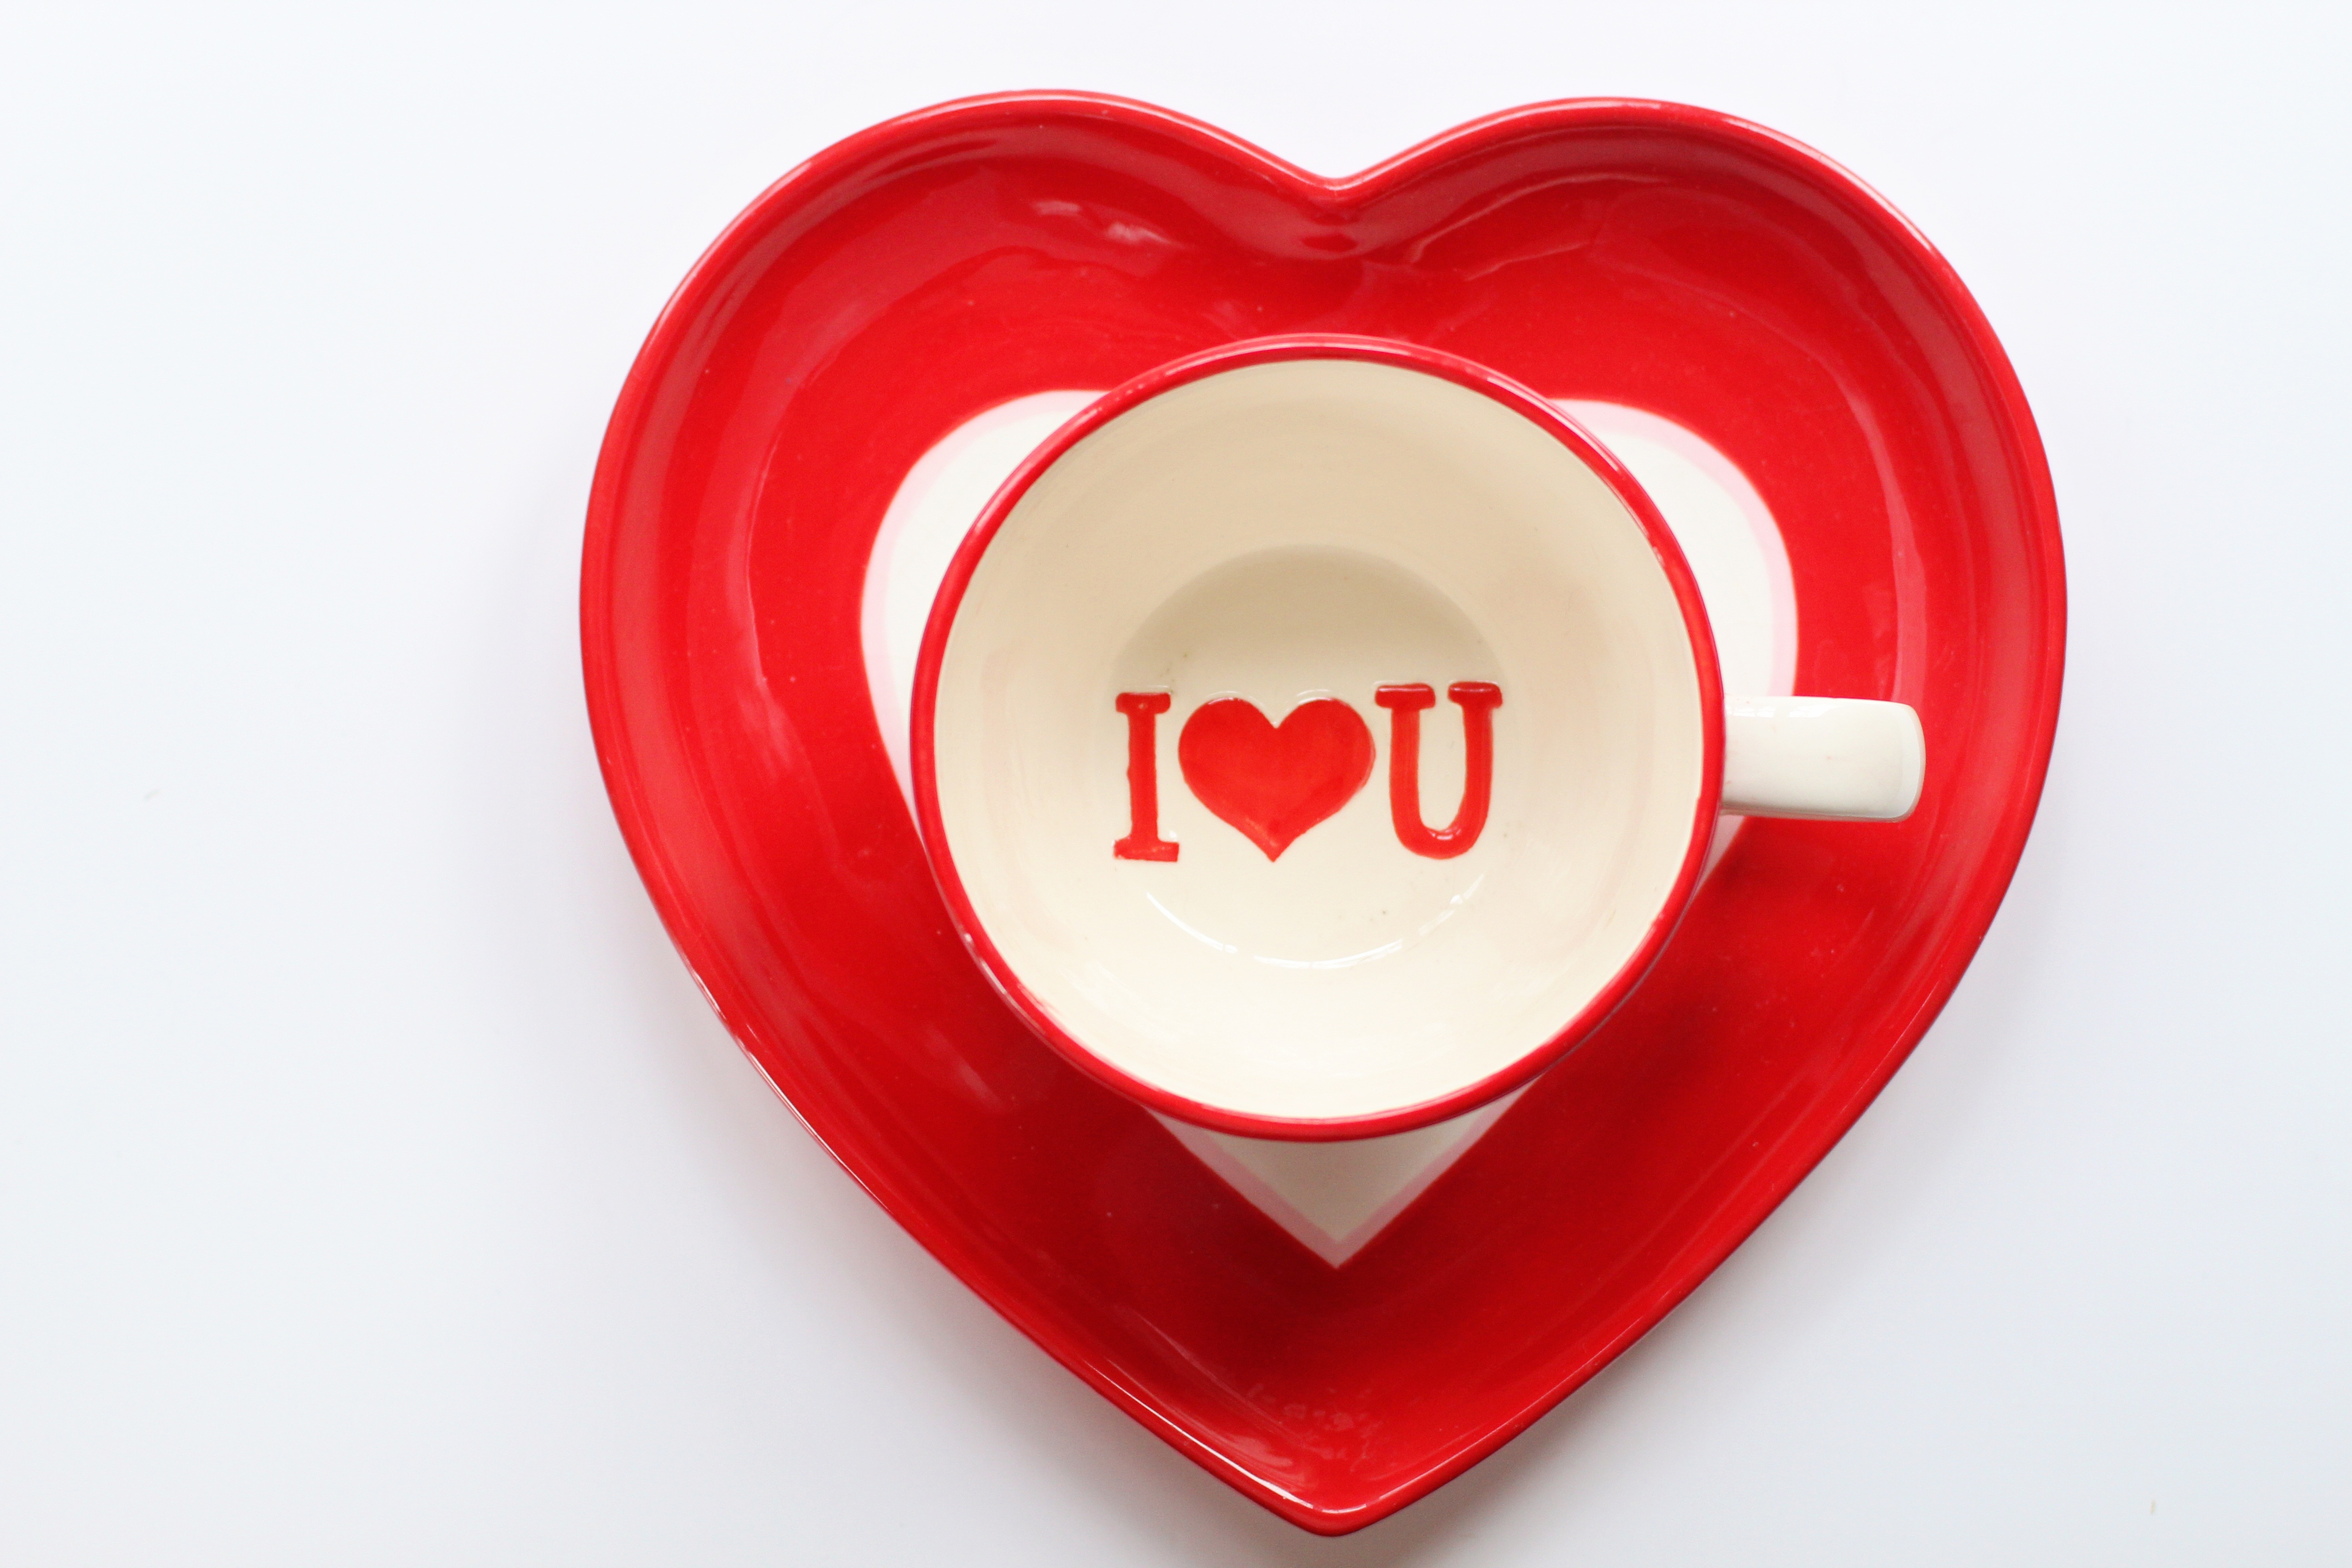
celebration, cup, love, heart, decoration, pattern, red, symbol, holiday, plate, romance, romantic, mug, font, valentine, greeting, valentines day, february, product design, be mine, valentines day background, heart shaped plate